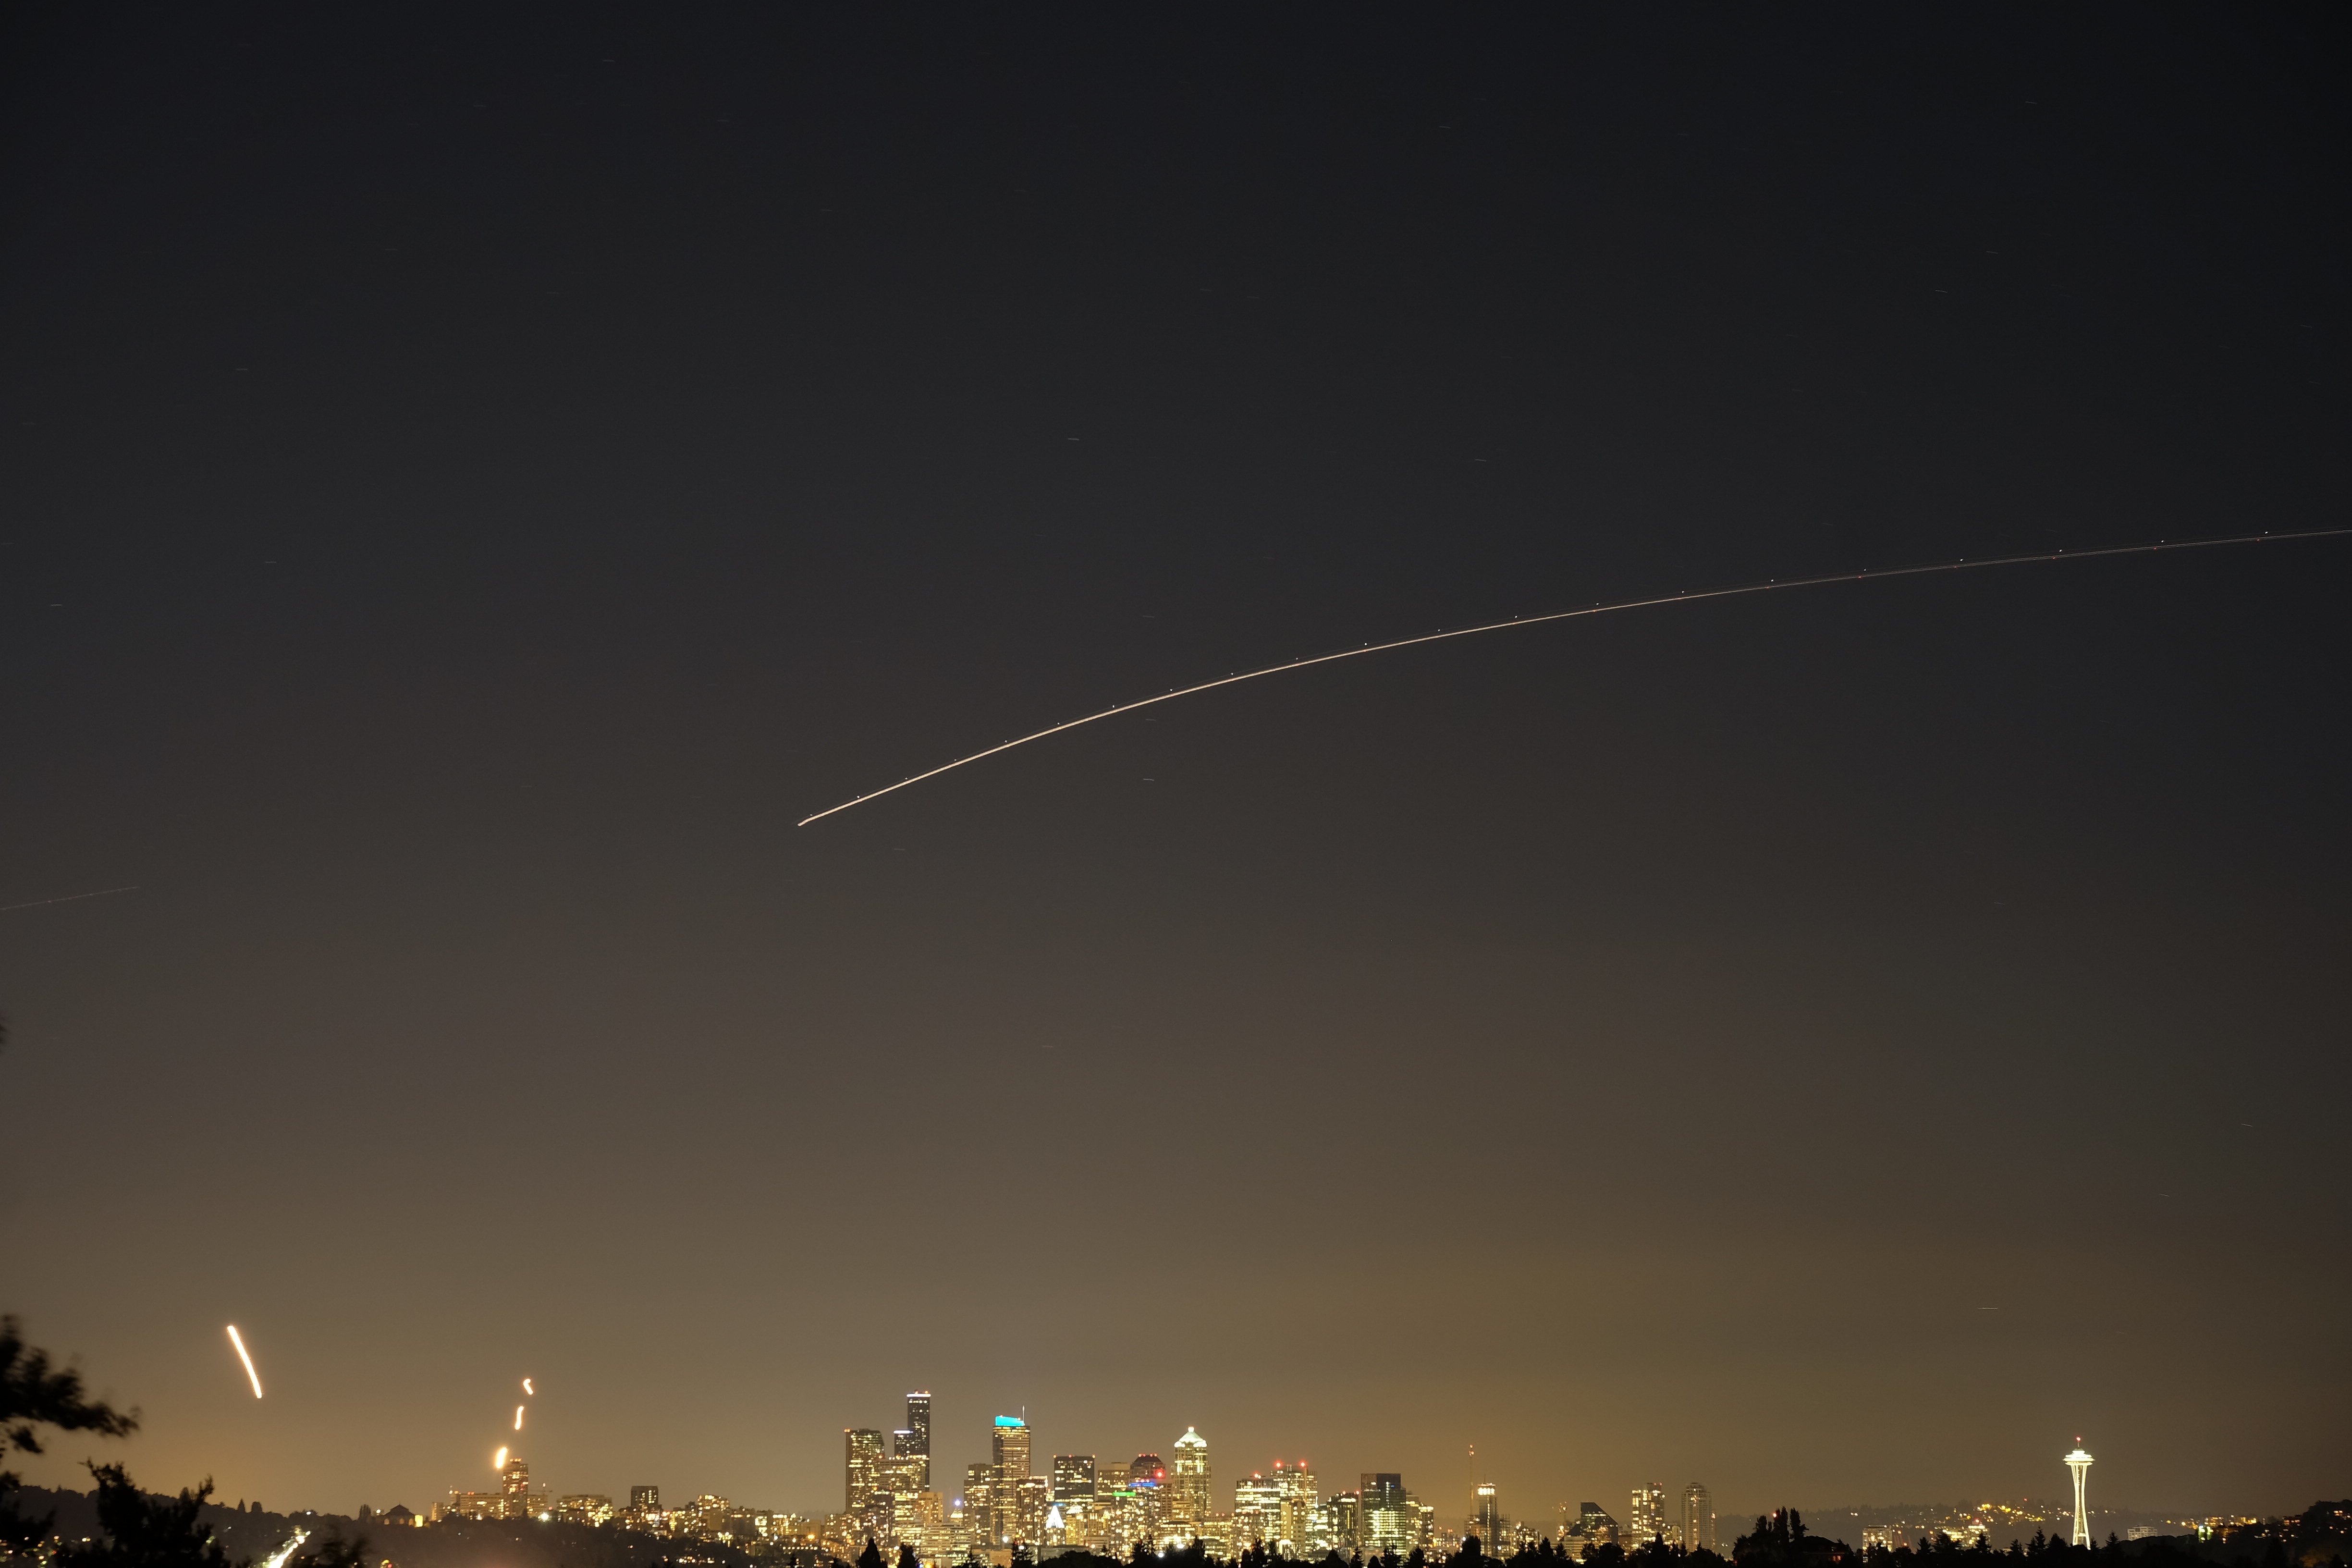
horizon, sky, skyline, night, atmosphere, dusk, moon, crescent, astronomical object, atmosphere of earth